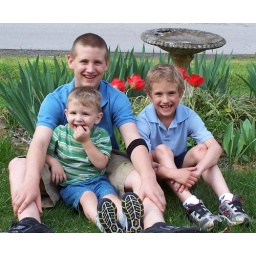
The little guy is my nephew, Brady. The boys in blue are my sons Aaron and Allen.